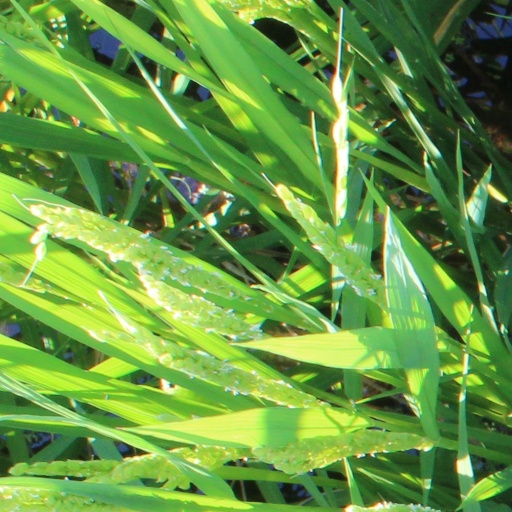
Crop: rice